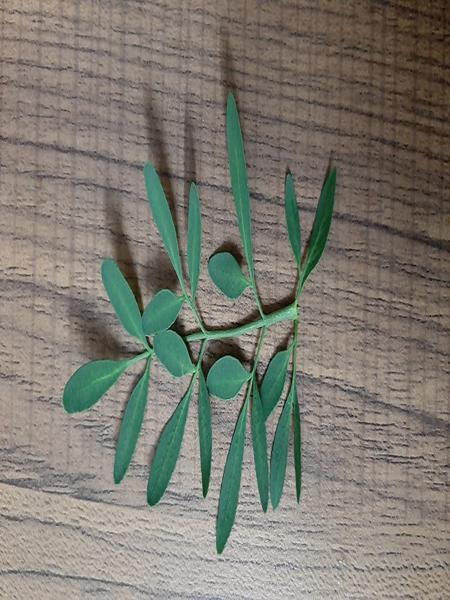
Plant: Common rue(naagdalli)